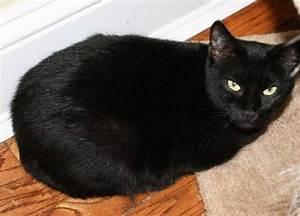
cat